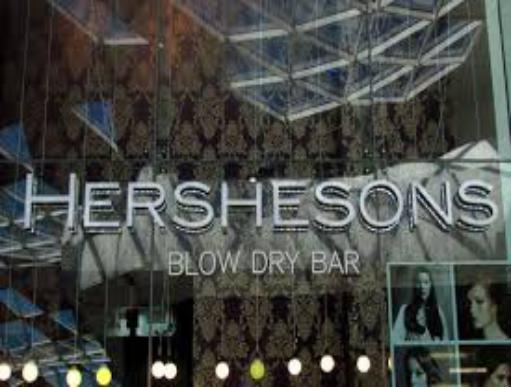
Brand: hershesons
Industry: Necessities